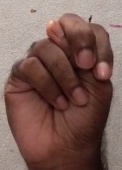
ASL sign: N